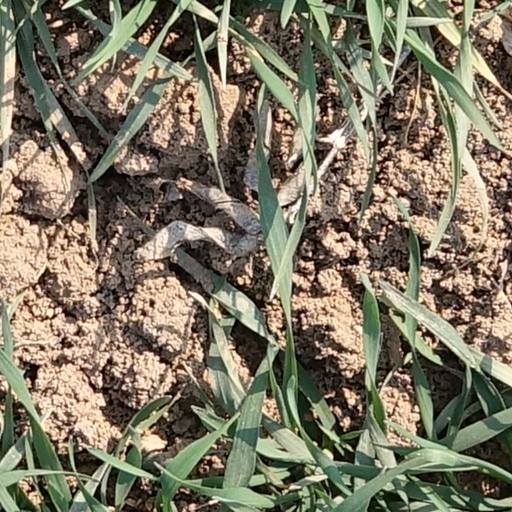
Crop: wheat